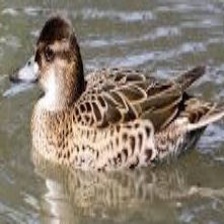
Species: BAIKAL TEAL
Scientific name: ANAS FORMOSA
ImageNet parent category: drake